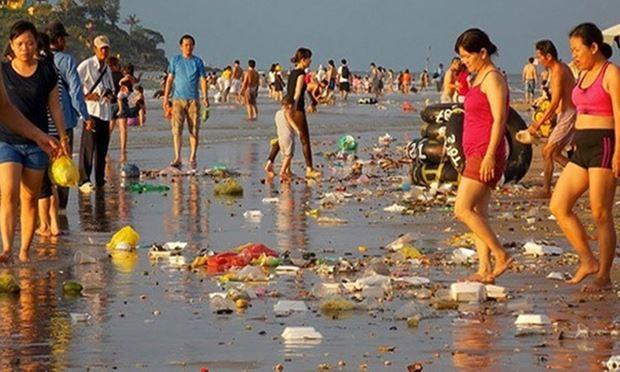
có nhiều rác thải ở trên một bãi biển đông người